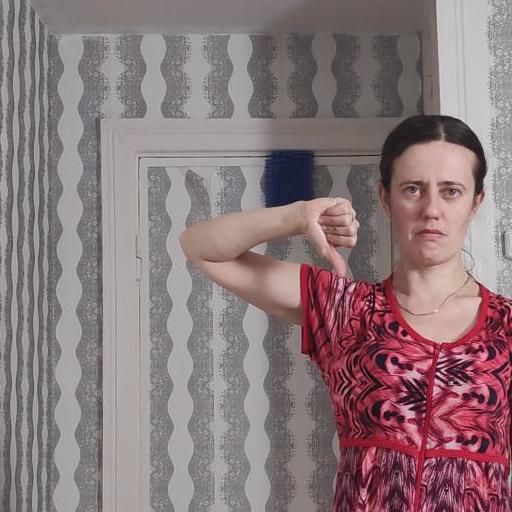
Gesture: dislike